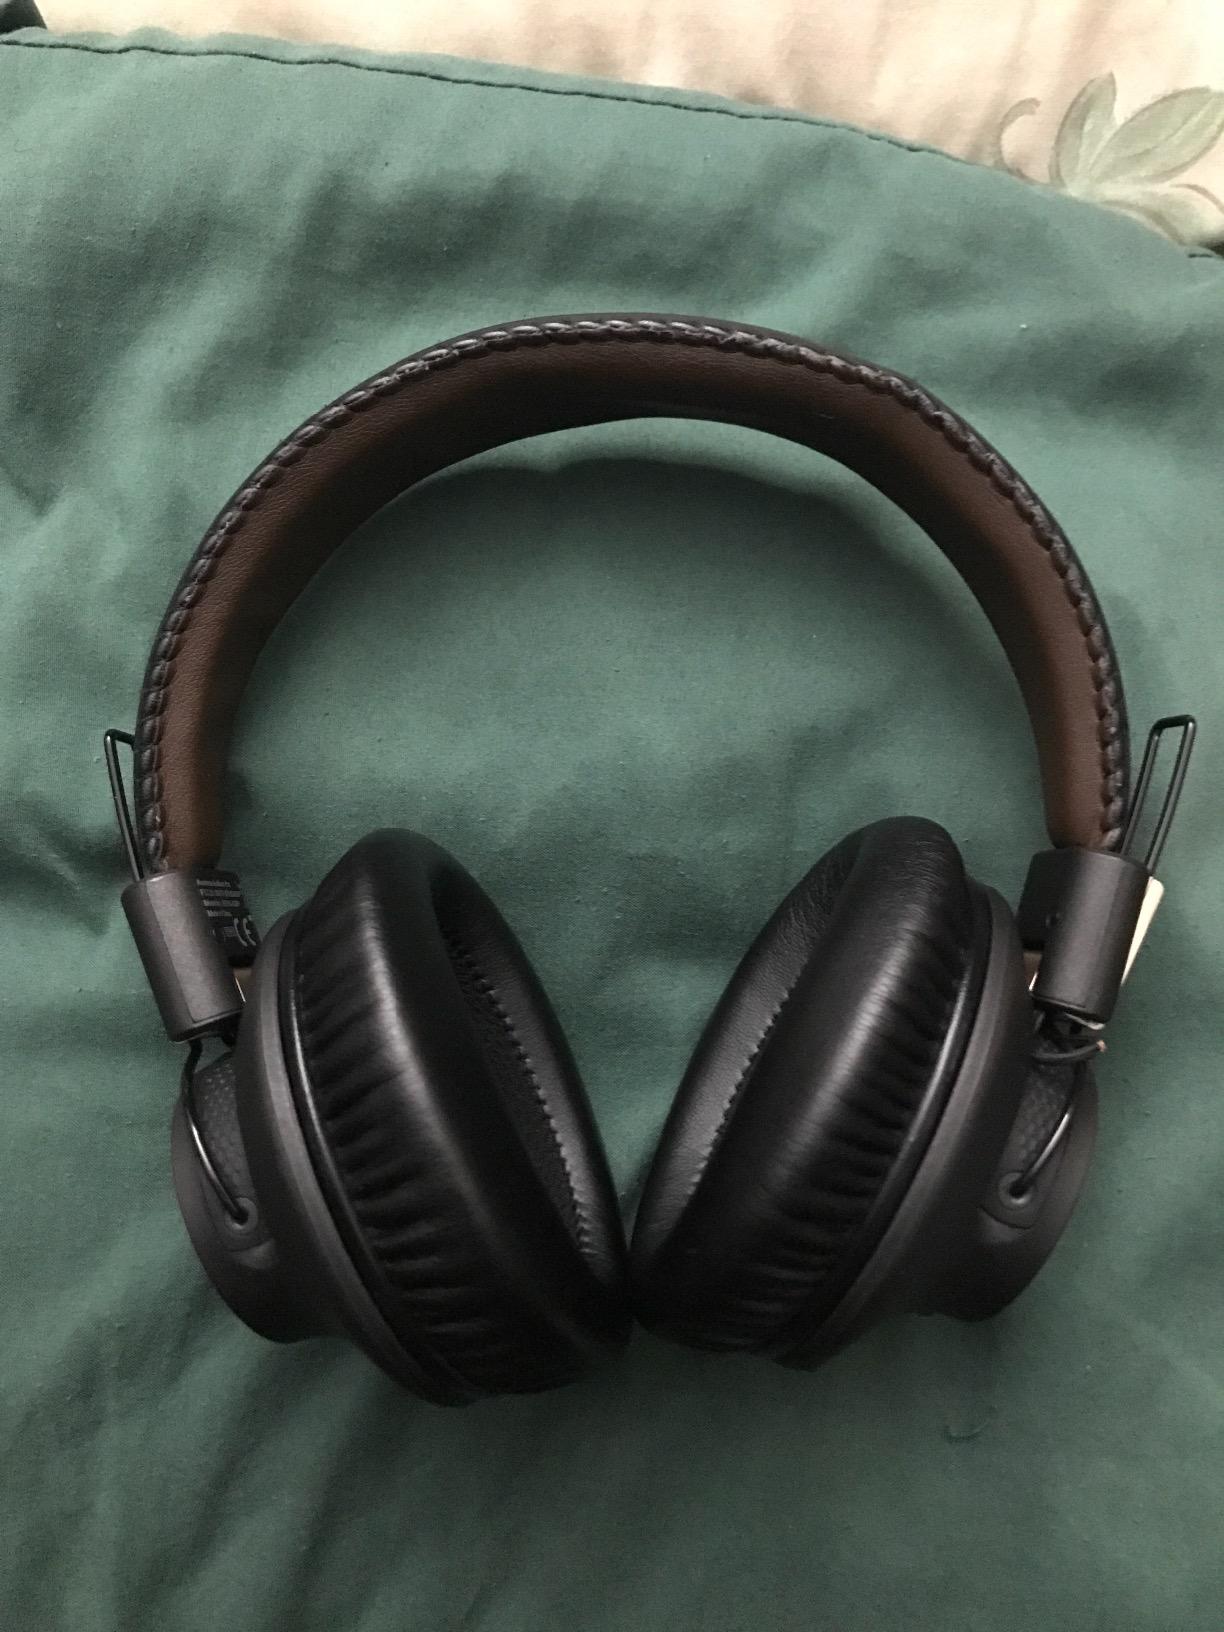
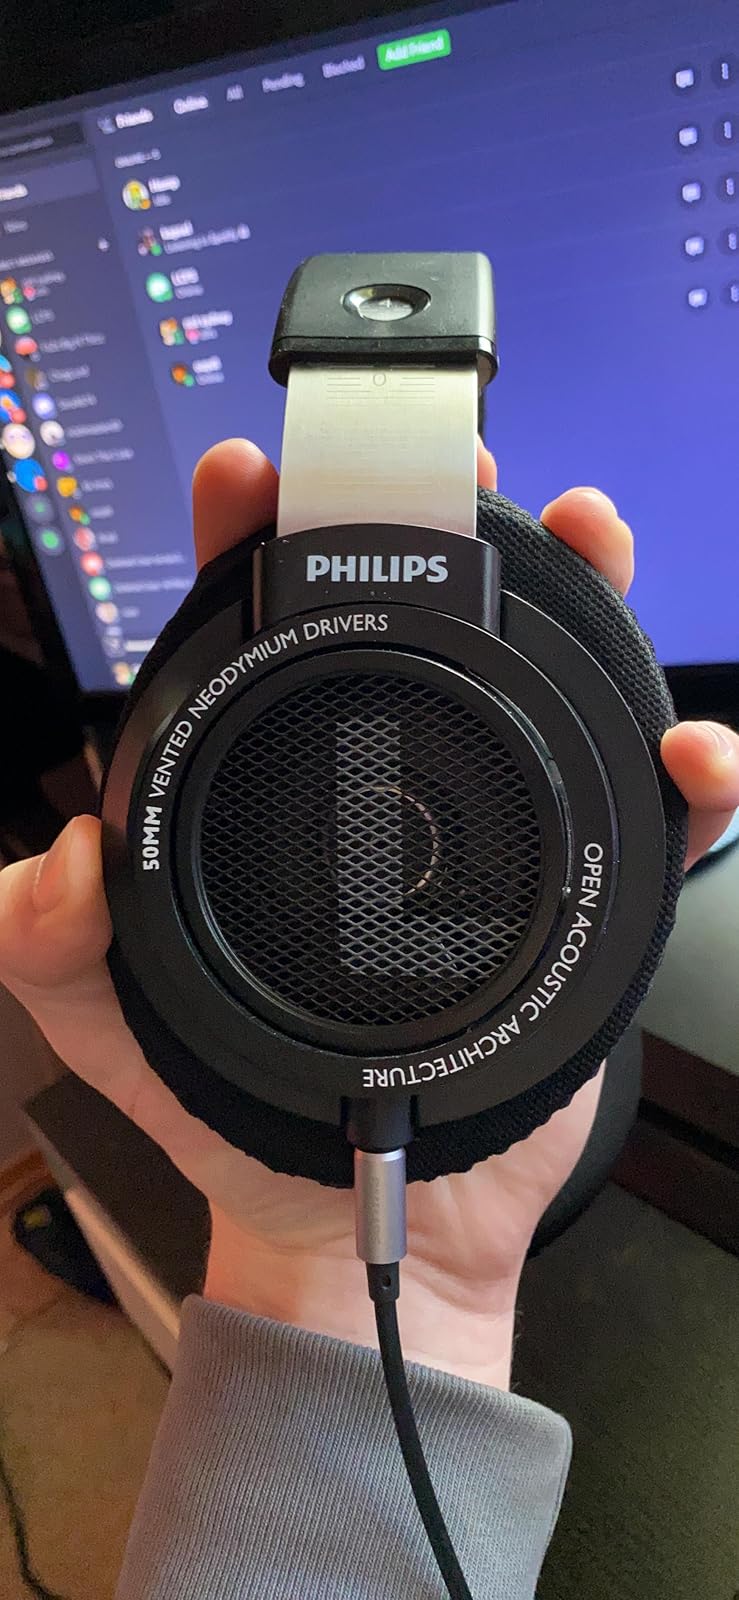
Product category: headphones
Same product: no